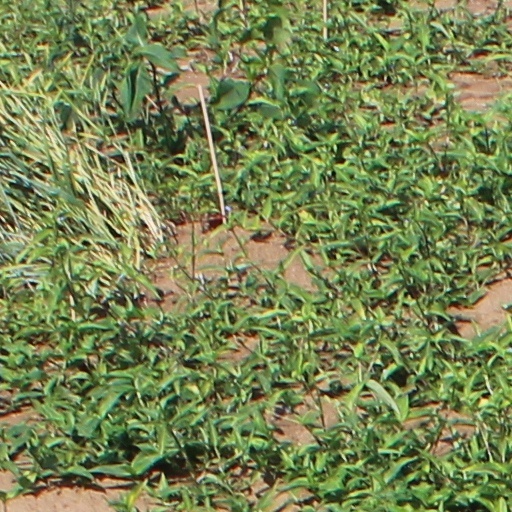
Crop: wheat